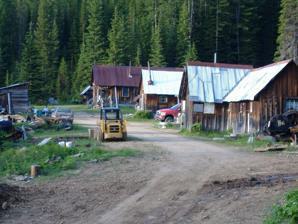
Building: Gildersleeve Mine
Country: United States of America
Year built: 1931
United States historic place Gildersleeve Mine U.S. National Register of Historic Places U.S. Historic district Cabins at Gildersleeve Mine, 2014 Show map of Montana Show map of the United States Location Lolo National Forest, Superior, Montana Coordinates 47°02′09″N 115°02′04″W / 47.03583°N 115.03444°W / 47.03583; -115.03444 Area 5 acres (2.0 ha) Built 1931 NRHP reference No. 02000723 Added to NRHP June 26, 2002 The Gildersleeve Mine , in Lolo National Forest near Superior in Mineral County, Montana , was a gold and barite mine listed on the National Register of Historic Places in 2002. The listed 5 acres (2.0 ha) area included nine contributing buildings , two contributing sites , two contributing structures , and a contributing object. These include: cook / main house, a 48.5 by 10.25 feet (14.78 m × 3.12 m) one-story frame building bunkhouse little house / office blacksmith shop and drying area two outhouses meat house chicken coop wood shed mine adit water system mining equipment tailings pile It was deemed notable as "the most complete depression-era mining camp remaining in western Montana.  Located within the Cedar Creek Historic Mining District, the Gildersleeve mine is the heart of a family-run hard rock mining operation established and run by the Gildersleeve family of Superior, Montana. It is a unique mining community built atop tailings from late 19th-century mining activities." The complex also supported U.S. Forest Service activity. References